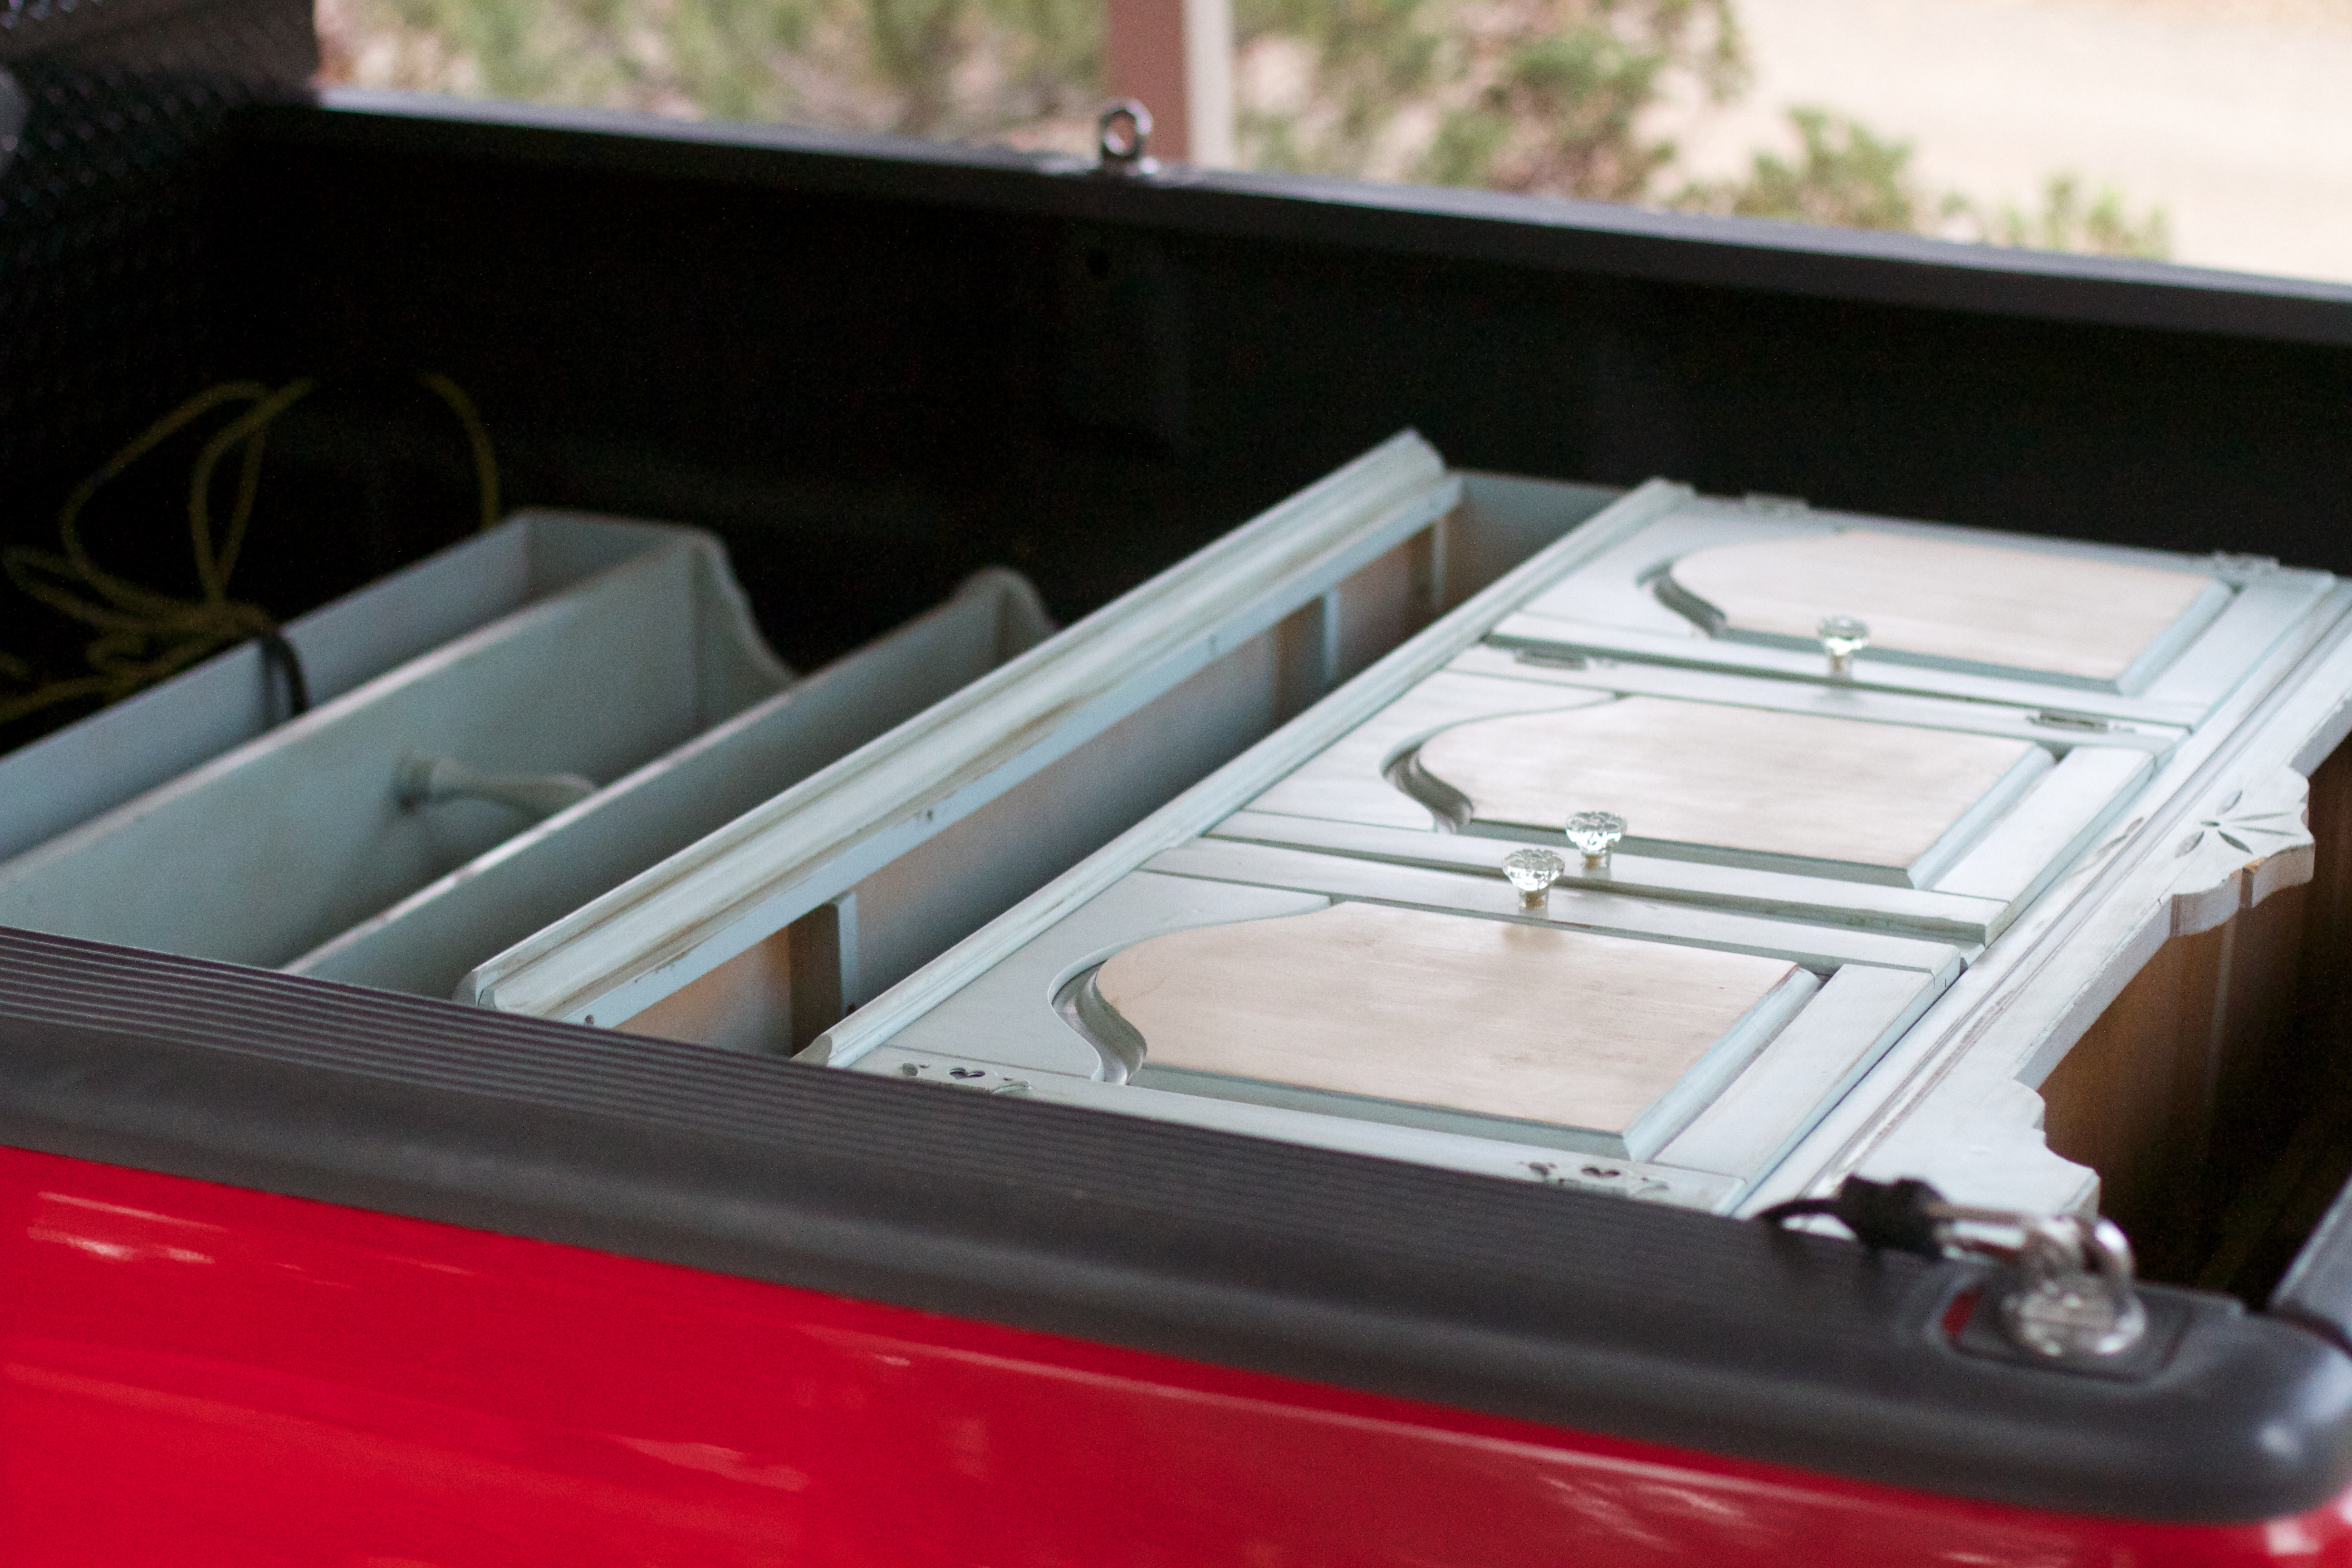
car, window, vehicle, sports car, bumper, sedan, automobile make, automotive exterior, luxury vehicle